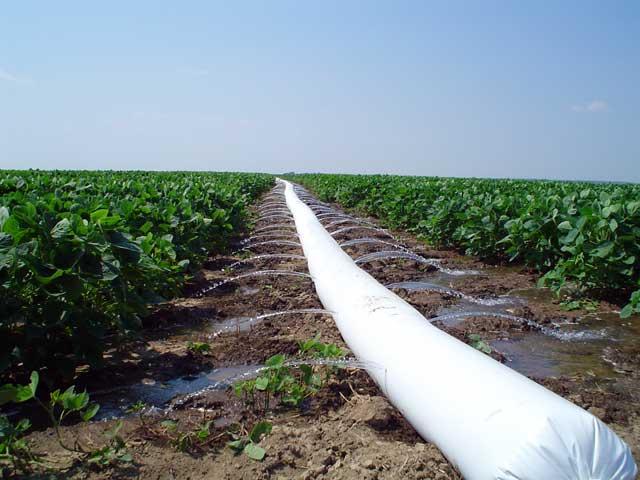
Mboga hizi, kwenye shamba, zinakaa kijani zenye afya. Kuonyesha zimetunzwa na maji ya mvua, na hata ya kunyunyizia, kuhakikisha yatavunwa na kulisha watu vyema.